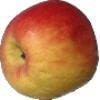
Label: Apple Red Yellow 1